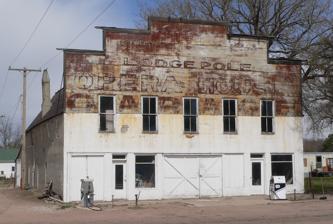
Building: Lodgepole Opera House
Country: United States of America
Year built: 1911
Historic building in Lodgepole, Nebraska United States historic place Lodgepole Opera House U.S. National Register of Historic Places The building in 2011 Show map of Nebraska Show map of the United States Location W side of Oberfelder at Front, Lodgepole, Nebraska Coordinates 41°08′52″N 102°38′19″W / 41.14778°N 102.63861°W / 41.14778; -102.63861 ( Lodgepole Opera House ) Area less than one acre Built 1911 ( 1911 ) Built by Frank Isenberger Architectural style One-part commercial block MPS Opera House Buildings in Nebraska 1867-1917 MPS NRHP reference No. 88000947 Added to NRHP July 7, 1988 The Lodgepole Opera House is a historic building in Lodgepole, Nebraska . It was built by Frank Isenberger in 1911. Besides the performing arts, it hosted basketball games and events for organizations like the YMCA , the Commercial Club and the Ladies' Aid Society. The building was called "an ornament to the city" by the Lodge Pole Express in 1911. It has been listed on the National Register of Historic Places since July 7, 1988. References